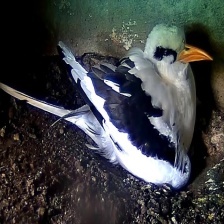
Species: WHITE TAILED TROPIC
Scientific name: PHAETHON LEPTURUS